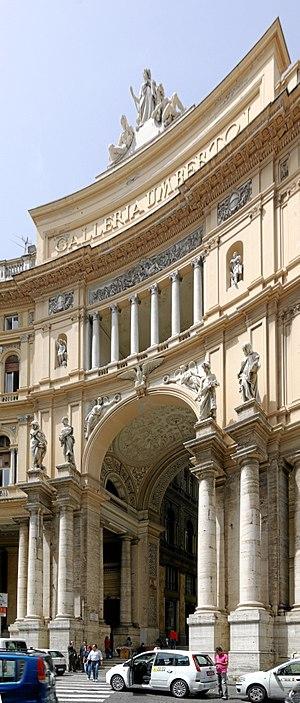
Cet article présente les faits marquants de l'histoire de la ville de Naples.
La Galleria Umberto I est une galerie marchande construite à Naples entre 1887 et 1891.